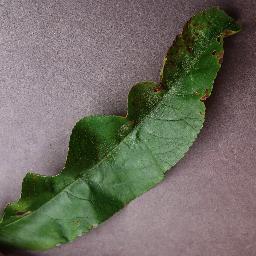
Label: Peach___Bacterial_spot